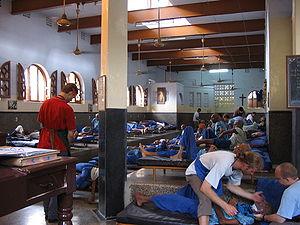
Les Missionnaires de la Charité forment une congrégation religieuse catholique fondée à Calcutta le 7 octobre 1950 par mère Teresa, religieuse albanaise appartenant jusqu'alors à la congrégation Notre-Dame de Lorette, lauréate du prix Nobel de la paix en 1979. Ces religieuses sont environ au nombre de cinq mille réparties dans cent trente-deux pays, la supérieure générale de l'ordre est sœur Mary Prema.
Nirmal Hriday, souvent appelé le mouroir de Kalighat en francophonie, est un centre pour vagabonds et indigents moribonds fondé en 1952 par Mère Teresa à Kolkata en Inde, dans le quartier de Kalighat. Le bâtiment était un abri pour pèlerins jouxtant le temple hindou dédié à Kâlî, déesse hindoue du temps et du changement.